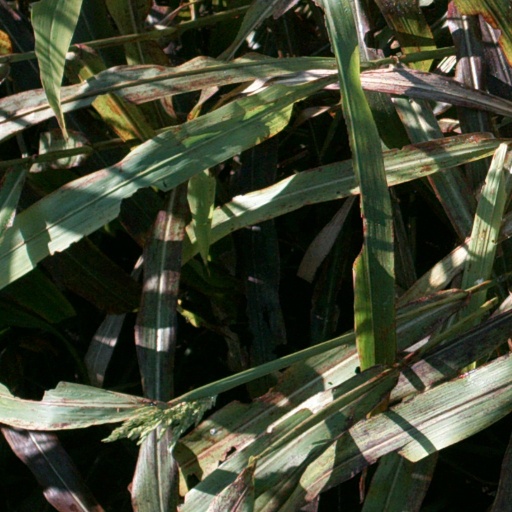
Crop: sorghum